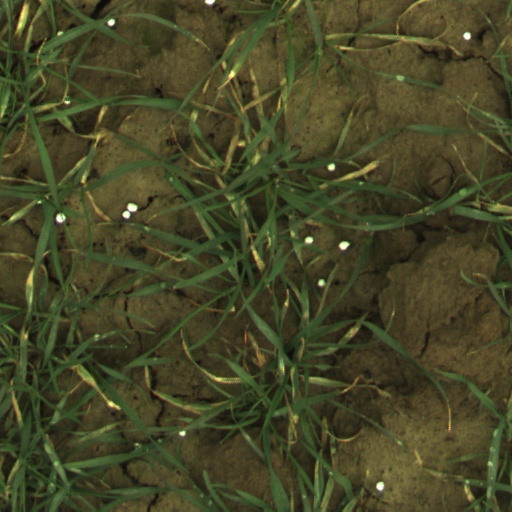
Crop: wheat